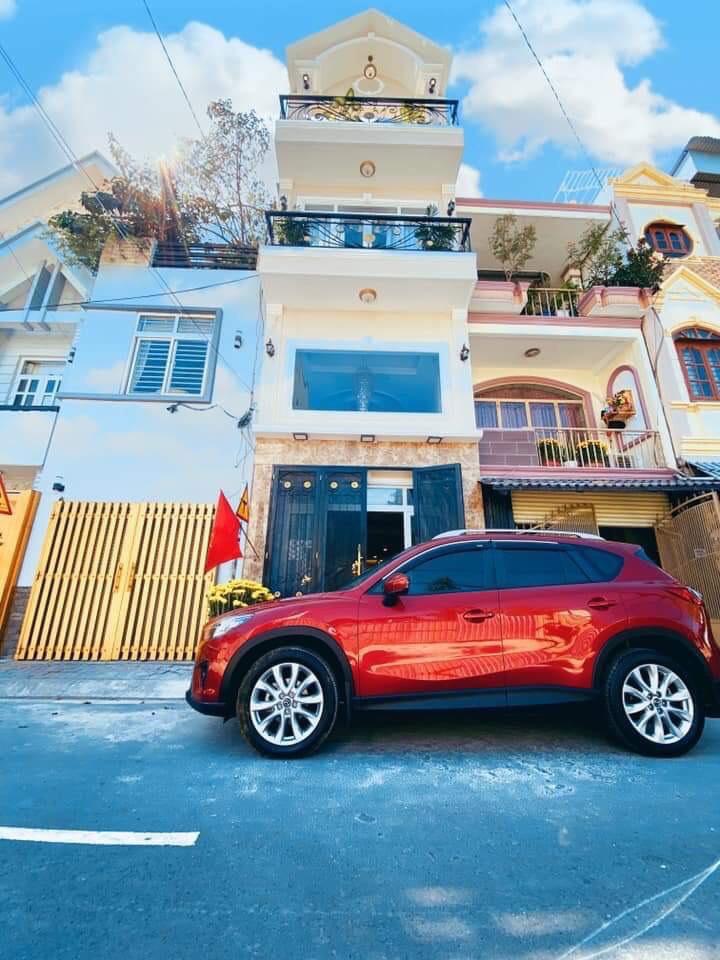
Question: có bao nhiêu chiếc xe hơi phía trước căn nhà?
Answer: có một chiếc xe hơi phía trước căn nhà